War of Liberation (1989–1990)

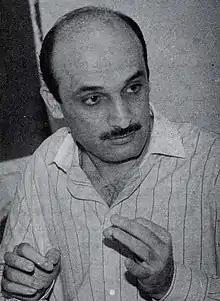
Samir Geagea (1988)

On 31 January 1990, General Aoun launched an offensive against the Lebanese Forces (LF), led by Samir Geagea, in East Beirut. The two week offensive brought destruction and casualties, 500 killed and 2,000 wounded, that East Beirut had not seen during the Civil War or the Israeli invasion. Aoun could only depend on battalions from 3 loyal Brigades, the 5th, 8th and 10th. It had been anticipated that the LF would be defeated in 48 hours but Aoun's troops were only able to capture Dbayeh on 6 February. On 15 February Aoun's forces resumed their attack, capturing Ain al-Rummana and Furn al-Shibbak. Once again there was massive destruction of property. The LF forces escaped via Syrian controlled West Beirut. Two days later, 17/18 February, a truce was agreed to allow 200 of Aoun's elite commands to leave their base at Adma airfield where they had been trapped since the start of the fighting. The battles left Geagea's fighters in control of East Beirut and the harbour, as well as Kisrawan and Jbeil provinces. On 24 February an unidentified naval patrol boat attacked the Larnaca-Jounieh ferry ordering it to turn back to Cyprus. One passenger was killed and 17 wounded. Another unsuccessful attack was launched against the East Beirut suburb Sin el Fil, 1 March, and a week later, despite continued sniping and occasional clashes and with the frontline running along the Dog River and around East Beirut, Aoun announced a unilateral ceasefire and his willingness to enter negotiations.